Battle of Kulikovo

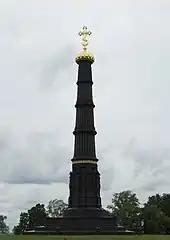
The memorial column on the Kulikovo field was designed by Alexander Brullov in 1848.

The losses in the battle were great. A third of the commanders of 23 "banners" were killed in action. Grand Prince Dmitry himself survived, although wounded and fainted from exhaustion. His entire escort died or scattered and he was hardly found among the corpses. For six days the victorious army stood "on the bones".